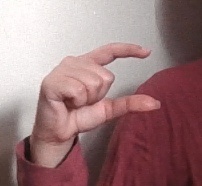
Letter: dal